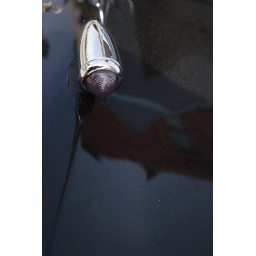
The blinker, or indicator, of an old car that was parked on the sidewalk near our hotel